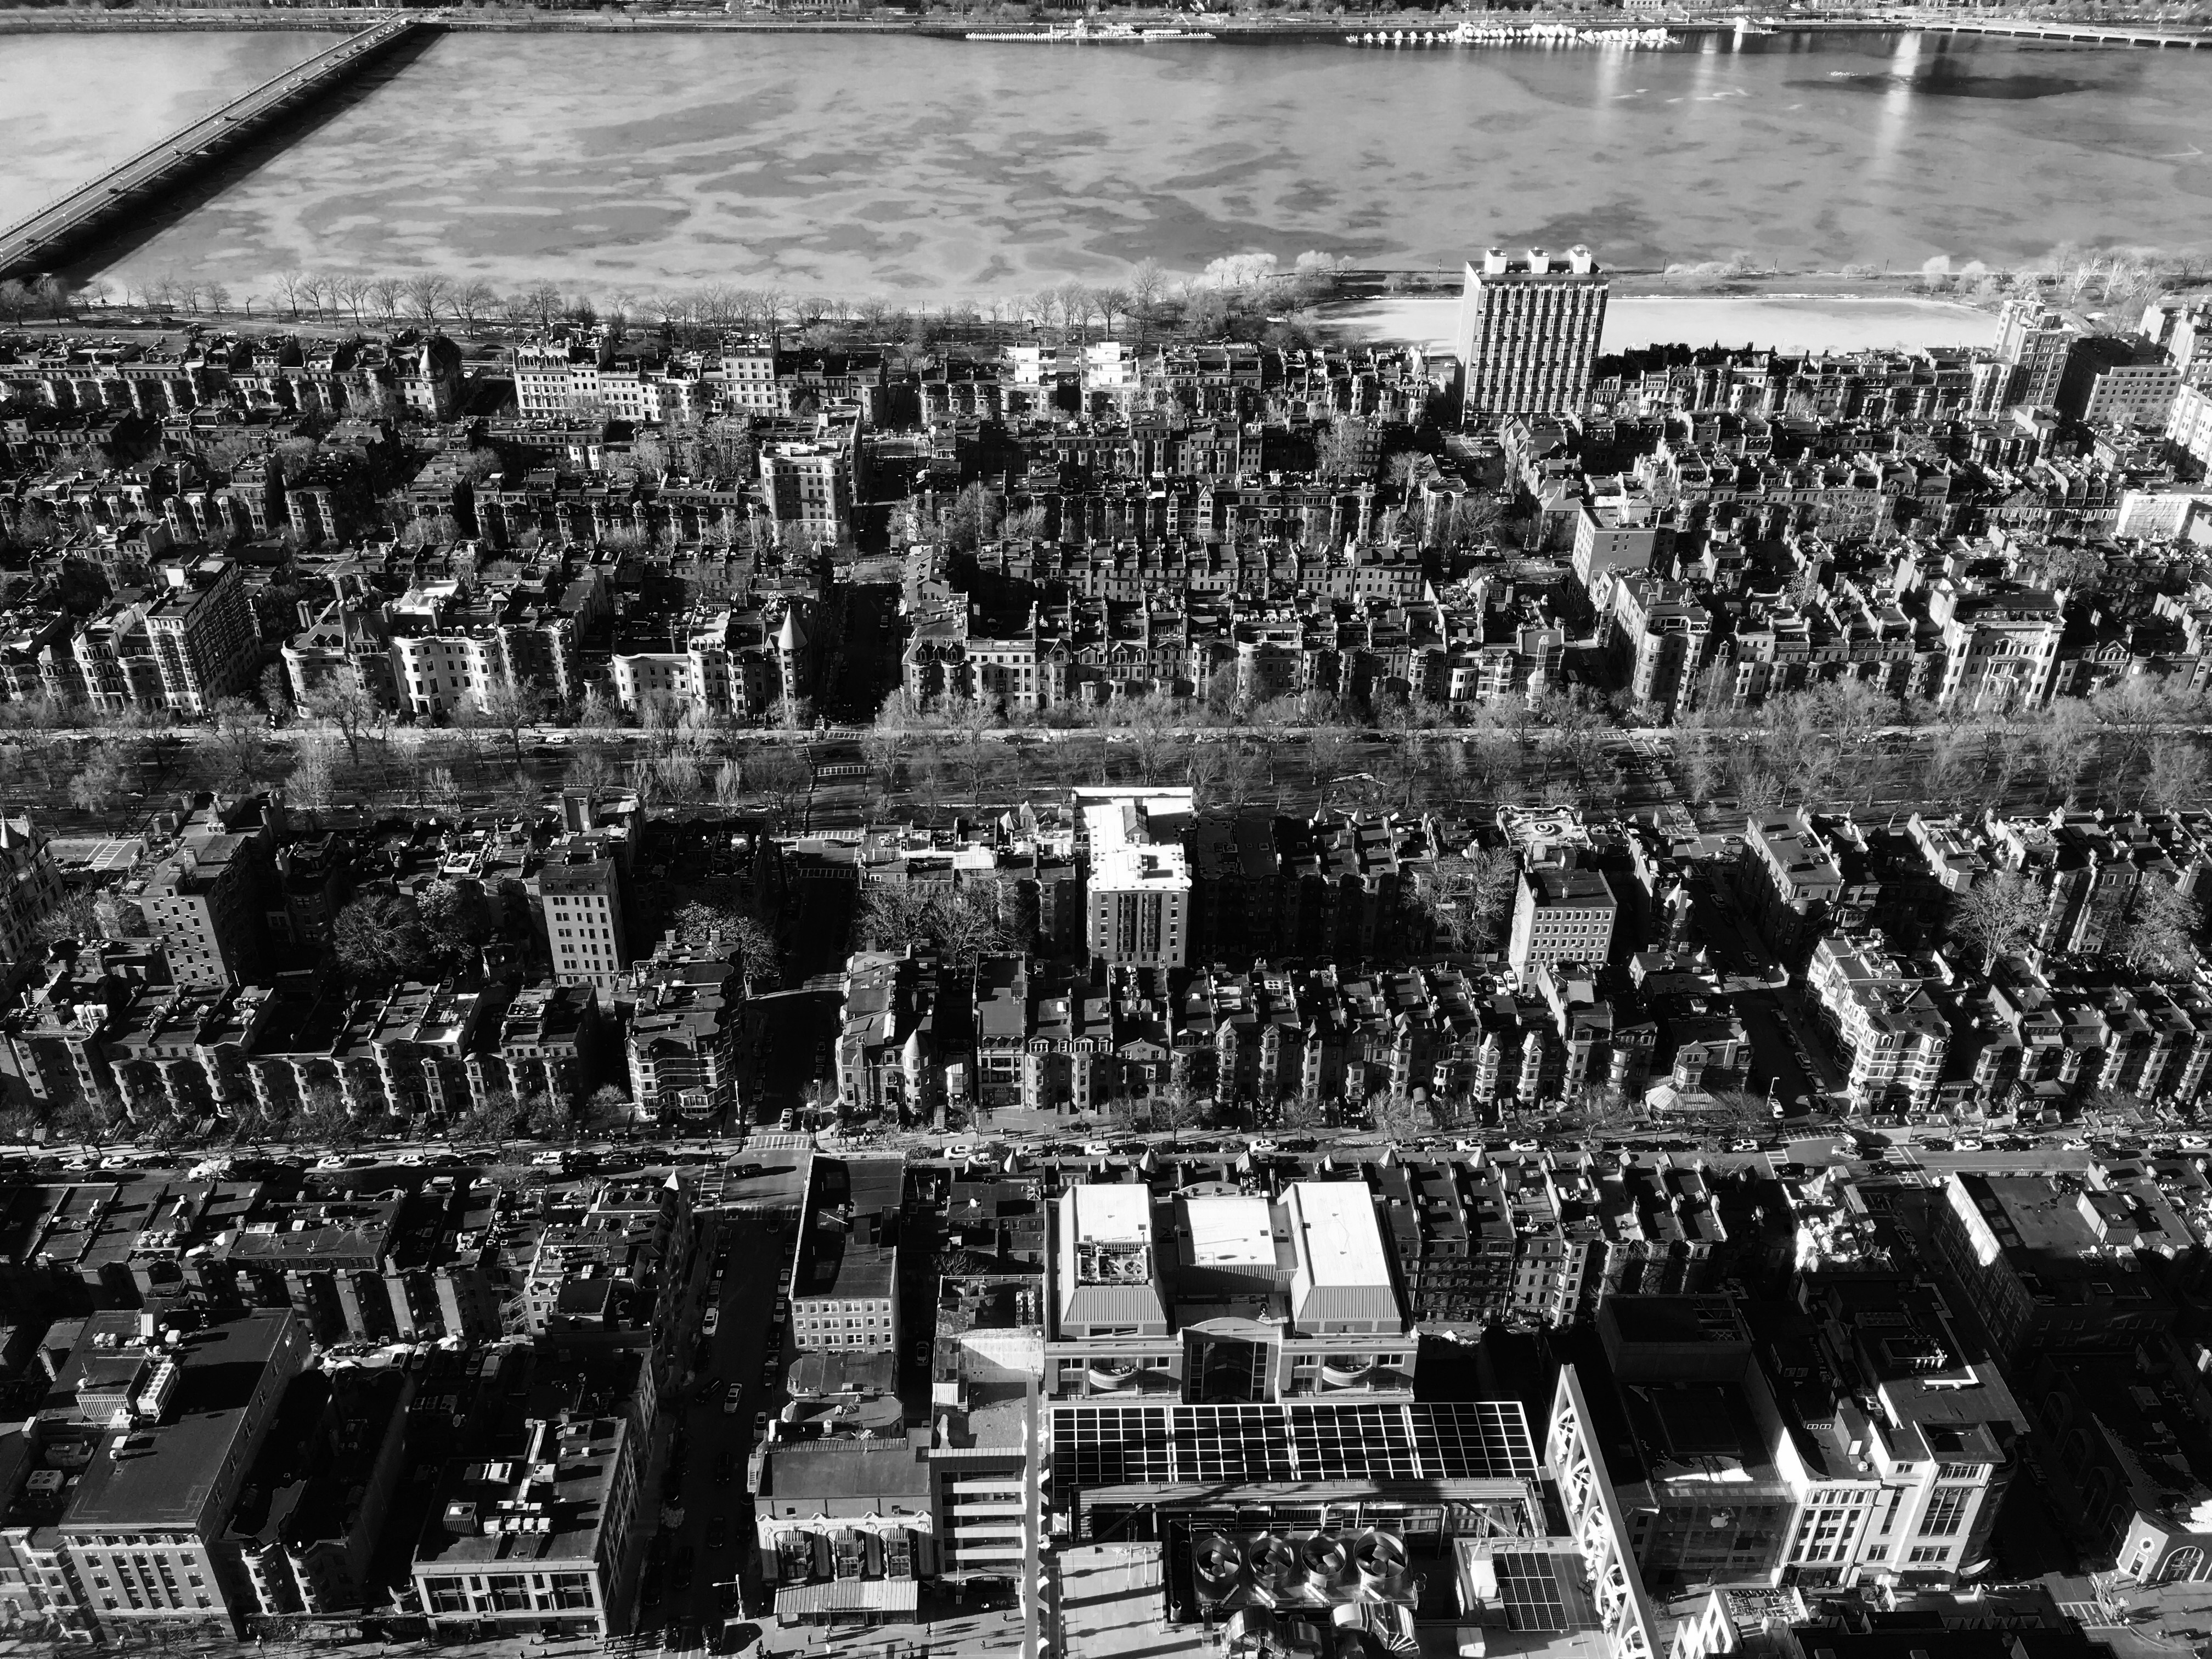
urban, city, river, cityscape, building, architecture, town, street, skyline, downtown, block, blocks, usa, colonial, boston, massachusetts, new, england